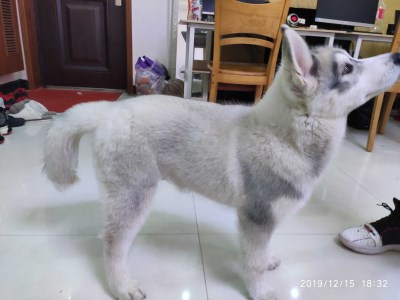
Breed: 1160-n000003-Siberian_husky